The Sarah Jane Adventures Collection

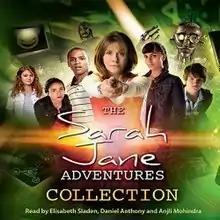

The Sarah Jane Adventures Collection is a boxset of ten audiobooks based on the British science fiction television series "The Sarah Jane Adventures", itself a spin-off of "Doctor Who".